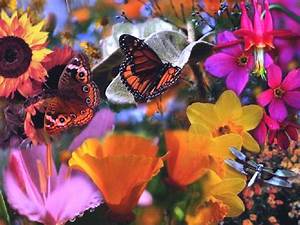
Label: butterfly